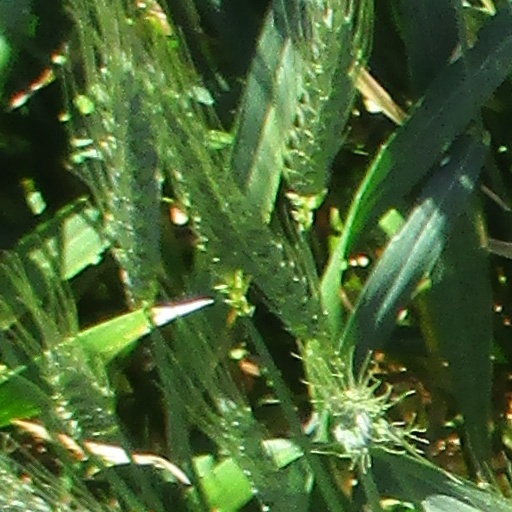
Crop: wheat